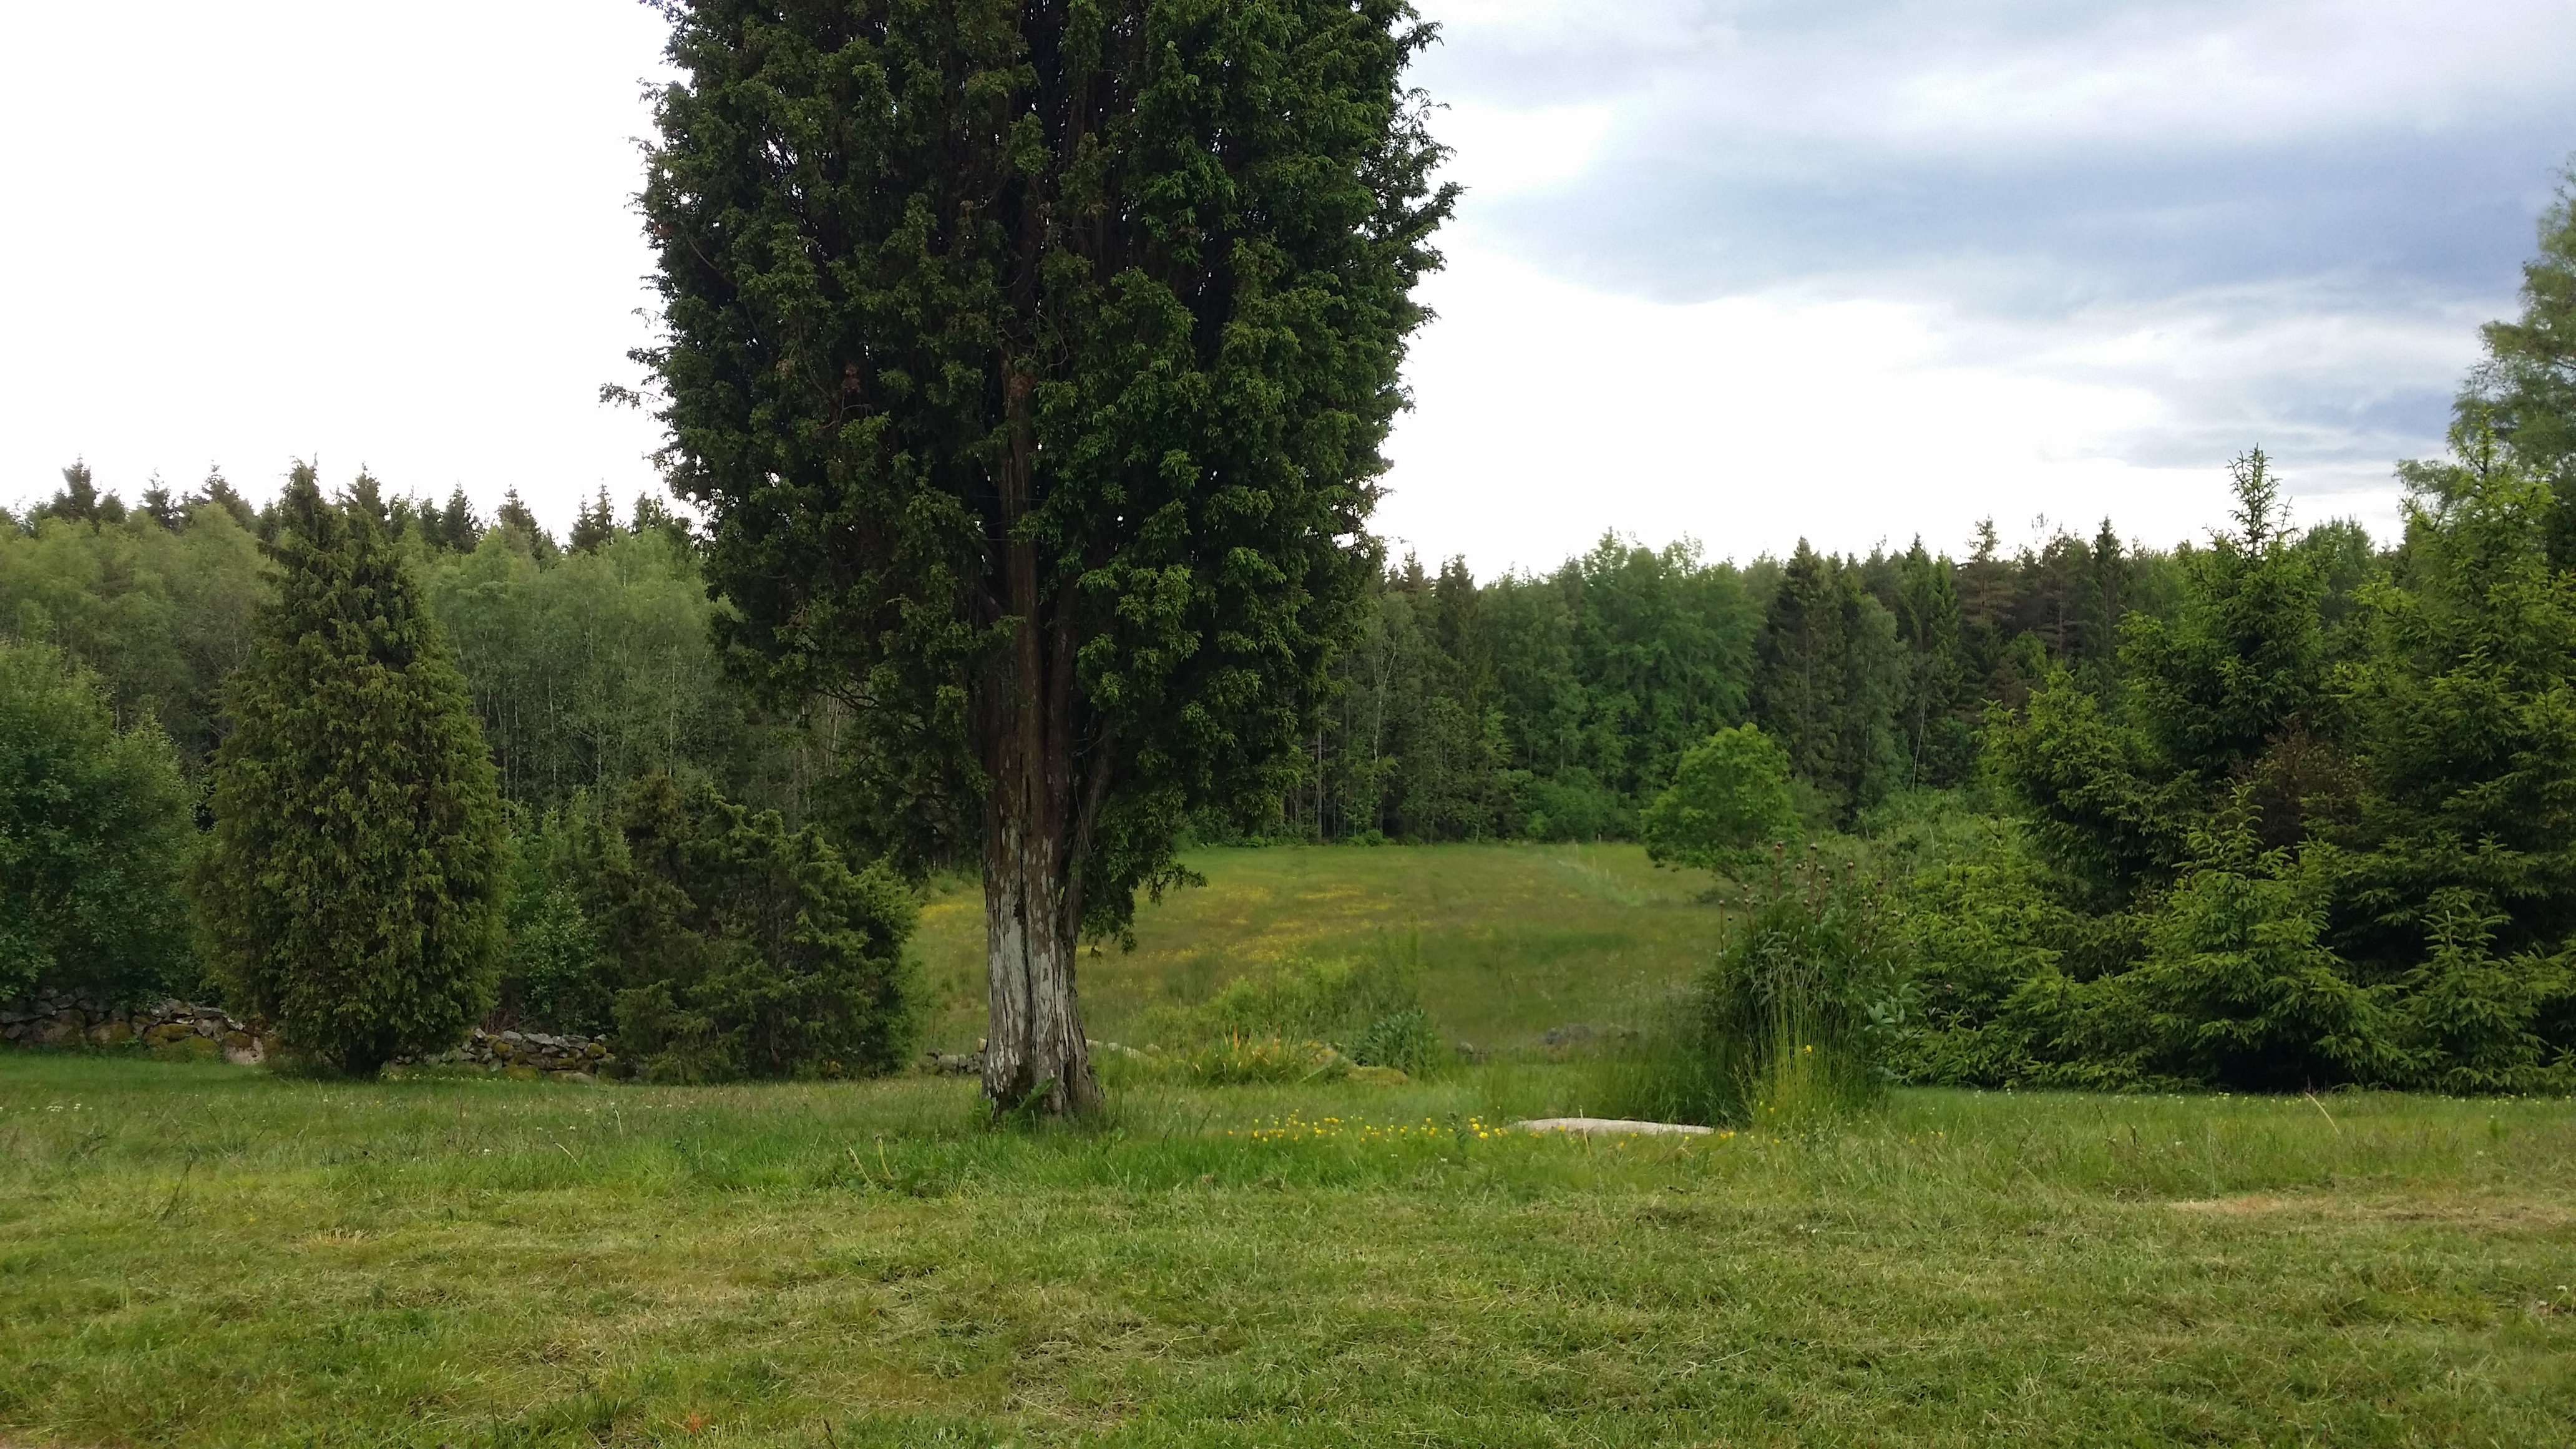
tree, forest, grass, cloud, plant, lawn, meadow, prairie, summer, green, pasture, ranch, grassland, shrub, sweden, landscapes, woodland, habitat, ecosystem, himmel, sky blue, biome, natural environment, woody plant, temperate broadleaf and mixed forest, temperate coniferous forest, land lot